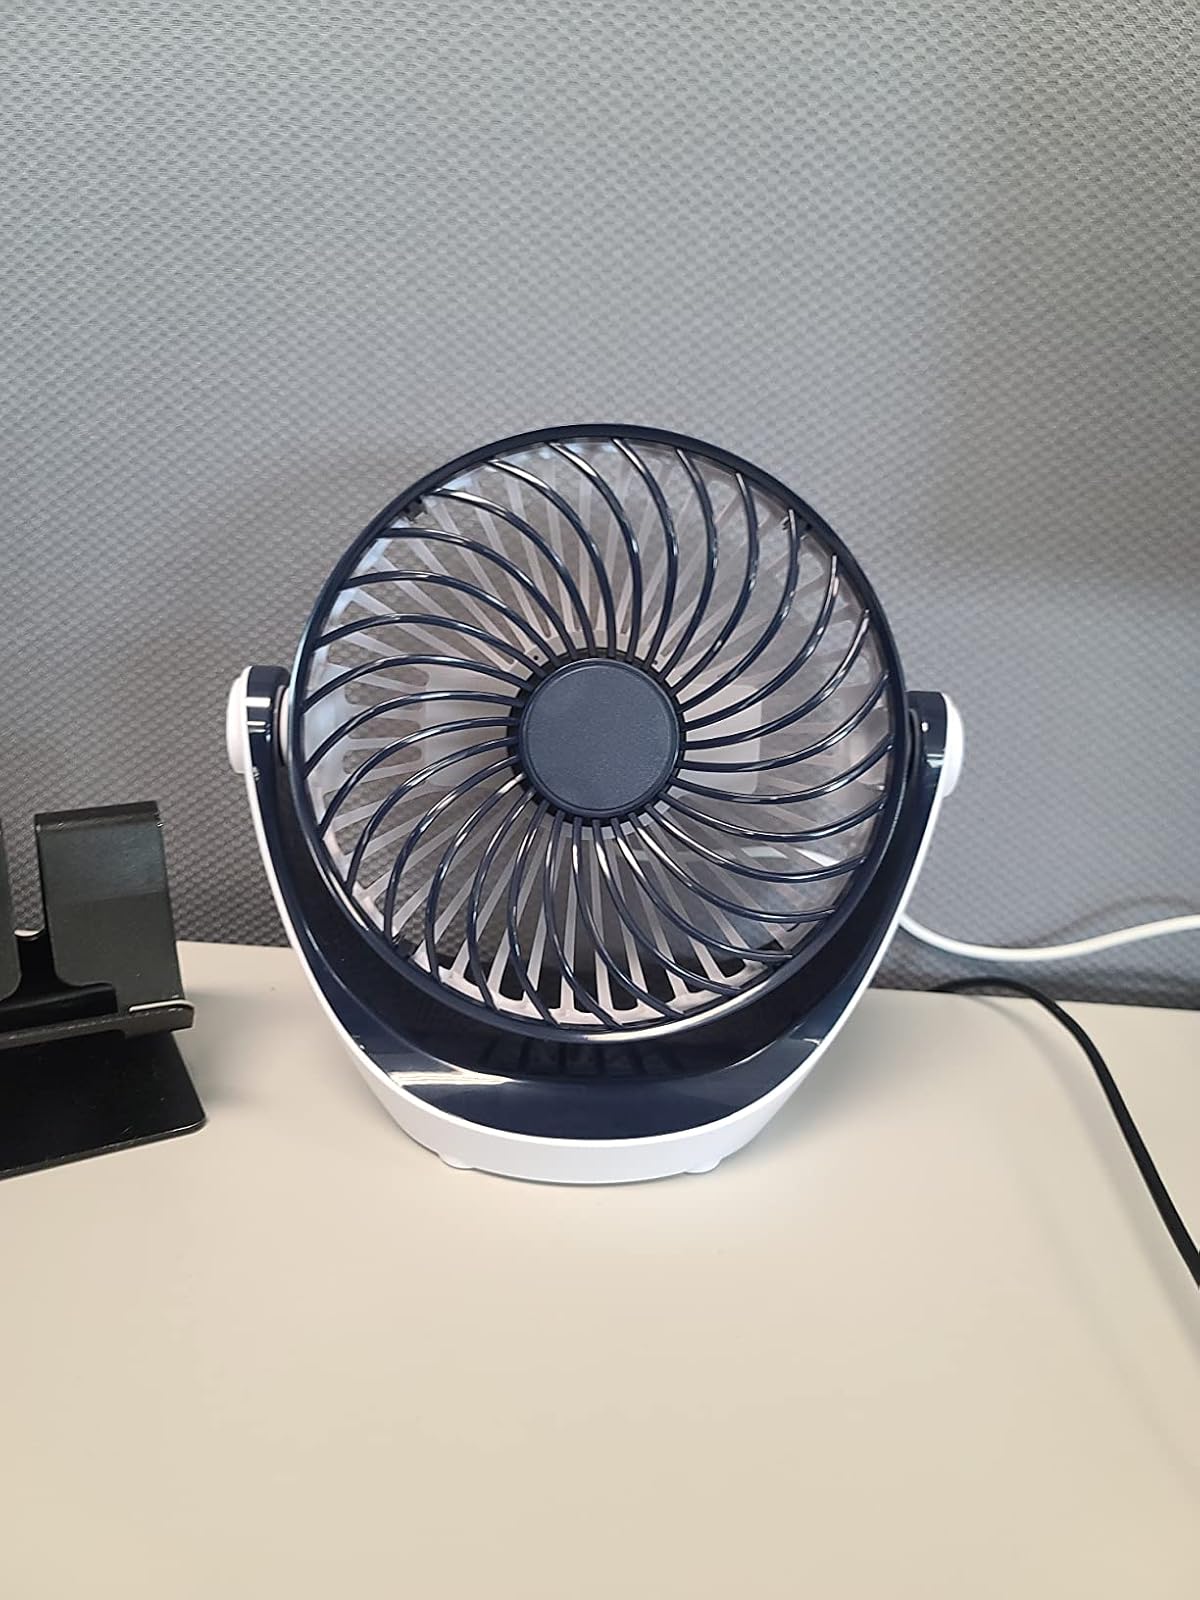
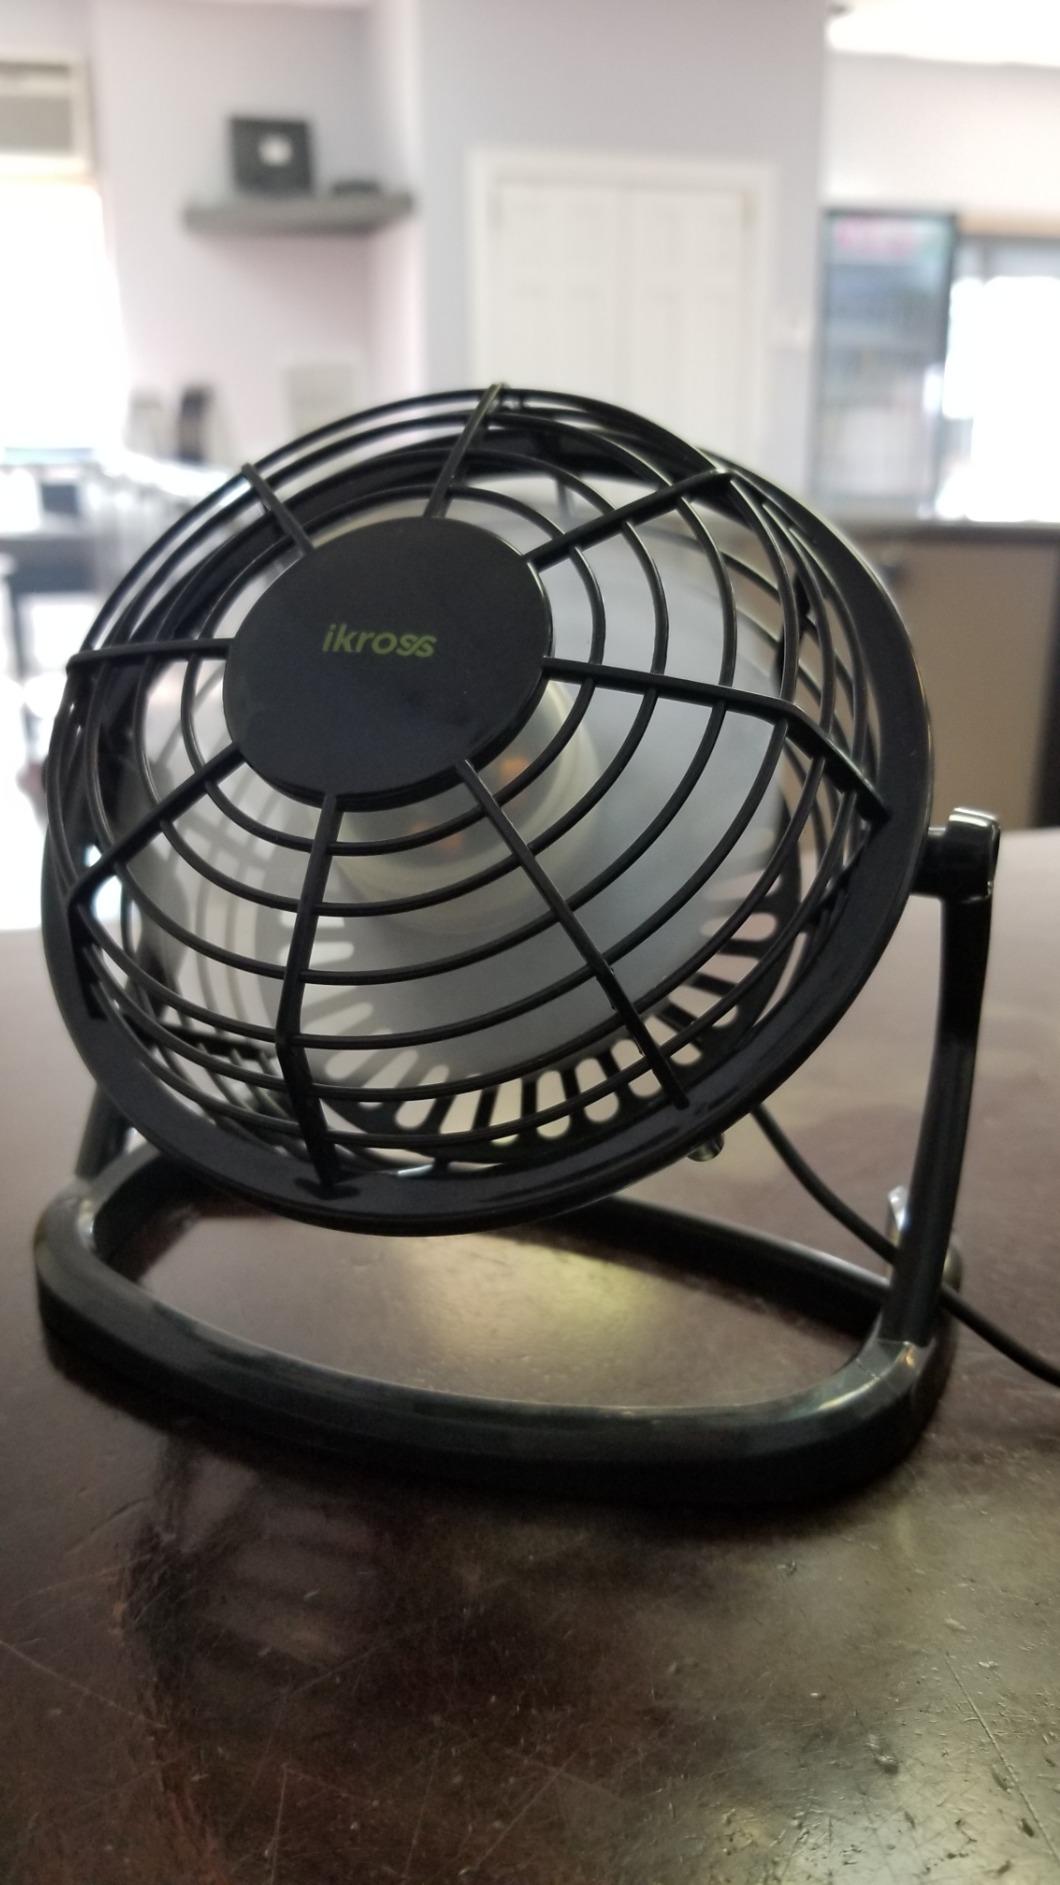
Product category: fan
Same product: no